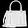
Label: Bag